Ruslan Murashov

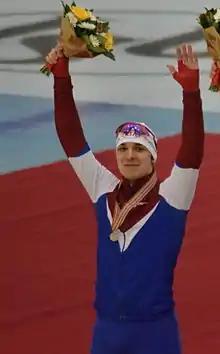
Murashov at the 2016 World Single Distance Speed Skating Championships in Kolonma

Ruslan Nikolaevich Murashov (born 29 December 1992) is a Russian speed skater.